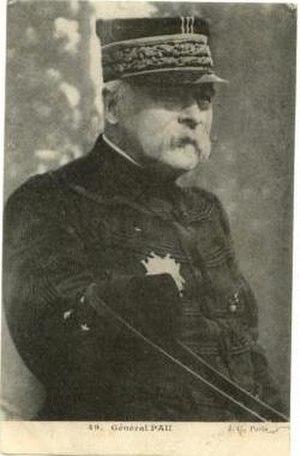
Carte postale de France - Général français Pau - Année inconnue, environ 1914